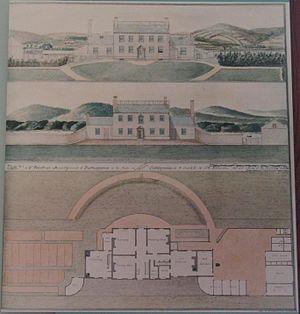
Plans de la Joseph Priestley House de Northumberland en Pennsylvanie, dessinés par T. Lambourne.
La Joseph Priestley House est la demeure américaine du théologien, prêtre dissident, philosophe naturel, pédagogue et théoricien de la politique du XVIIIᵉ siècle, le britannique Joseph Priestley. Il y vécut de 1798, jusqu'à sa mort en 1804. Située à Northumberland, dans une région rurale de Pennsylvanie, la maison, conçue par son épouse Mary Priestley, en style géorgien et avec quelques accents fédéralistes, est aujourd'hui un musée consacré à son célèbre propriétaire.
Joseph Priestley est né le 13 mars 1733 à Birstall, dans le West Yorkshire, et mort le 6 février 1804 à Northumberland, en Pennsylvanie, est un théologien, pasteur dissident, philosophe naturel, pédagogue et théoricien de la politique anglais qui publia plus de cent cinquante ouvrages. Connu pour ses travaux de chimiste et de physicien, on lui attribue généralement la découverte de l'oxygène qu'il a isolé dans son état gazeux. C'est en 1774 que Priestley produisit pour la première fois de l'oxygène. Cependant, en tant que partisan de la théorie phlogistique, il nomma ce nouveau gaz « air déphlogistiqué », et ne se rendit pas compte de l'importance de sa découverte. Carl Wilhelm Scheele, lui aussi partisan du phlogistique, revendiqua la découverte de l'« oxygène », mais il devait revenir au chimiste français Antoine Lavoisier, père de la chimie moderne et démystificateur de la théorie du phlogistique, d’identifier le nouveau gaz par son poids spécifique et de donner à l'oxygène son nom.